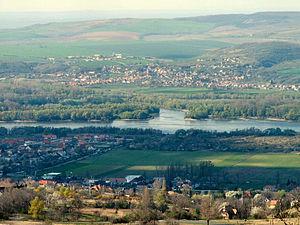
Kamenica nad Hronom est une commune du district de Nové Zámky, dans la région de Nitra, en Slovaquie.